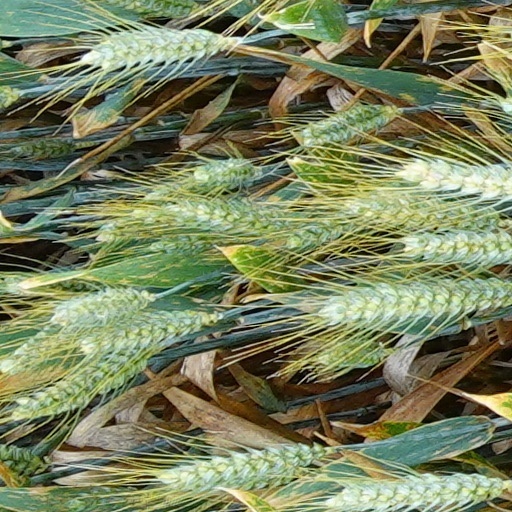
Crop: wheat